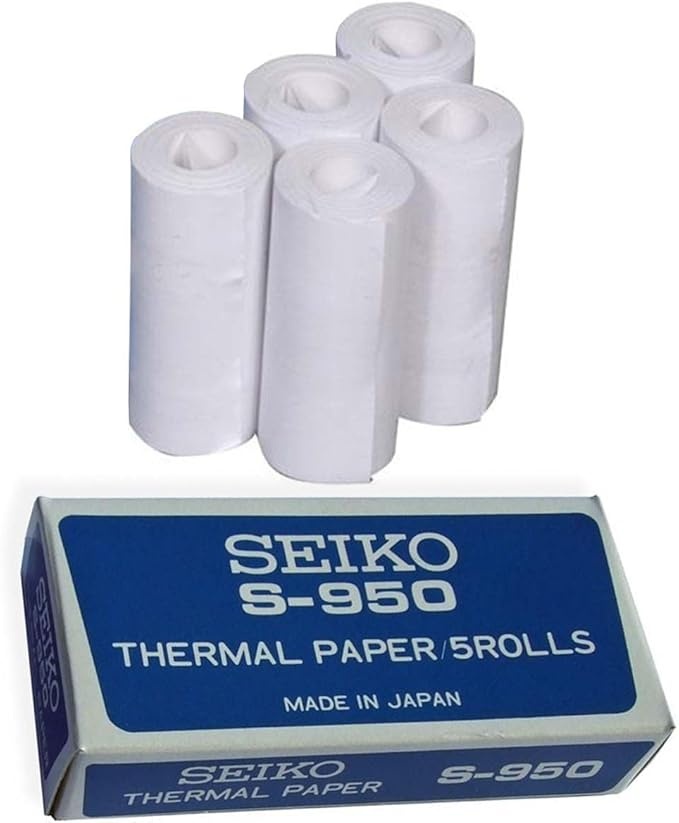
Seiko S-950 thermal paper 5 rolls
About This Duneach Portable Machine for Kids and Adults C260 White Suitable for Indoor Outdoor, Green Duneach Portable Machine for Kids and Adults C260 White Suitable for Indoor Outdoor, Green Duneach Portable Machine for Kids and Adults C260 White Suitable for Indoor Outdoor, Green Duneach Portable Machine for Kids and Adults C260 White Suitable for Indoor Outdoor, Green Duneach Portable Machine for Kids and Adults C260 White Suitable for Indoor Outdoor, Green Overview Brand : Ultrak Color : White Paper Finish : Ultra Smooth Sheet Size : 80 inches Sheet Count : 5
Brand: Ultrak
Category: Office Supplies > General Office Supplies > Paper Products > Receipt & Adding Machine Paper Rolls